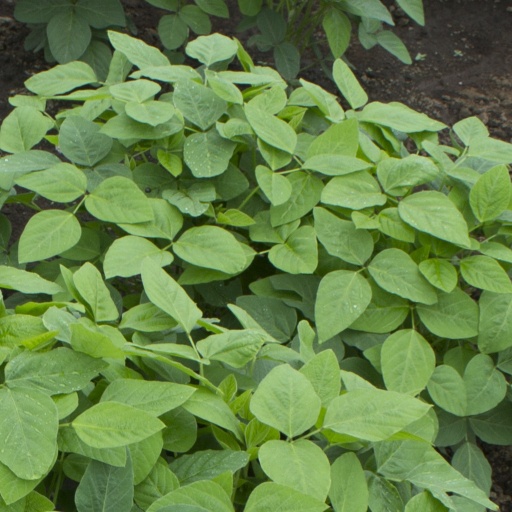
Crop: soybean